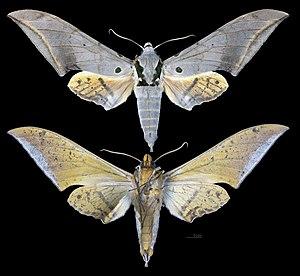
Le genre Ambulyx regroupe des insectes lépidoptères de la famille des Sphingidae, sous-famille des Smerinthinae, tribu des Ambulycini.